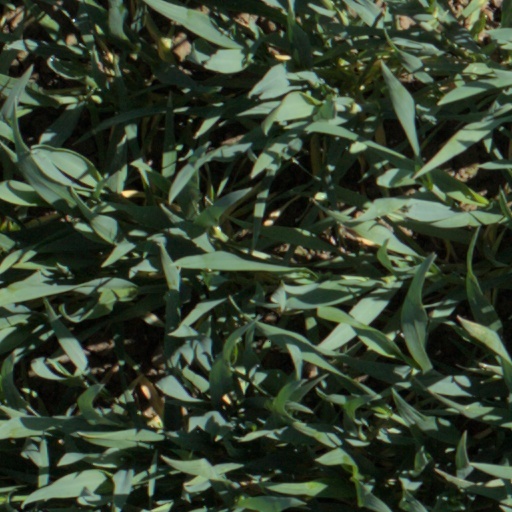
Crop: wheat